David Hobbs (racing driver)

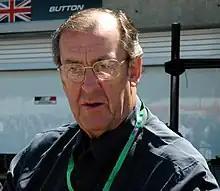
Hobbs in the pitlane of the Indianapolis Motor Speedway at the 2005 United States Grand Prix

David Wishart Hobbs (born 9 June 1939) is a British former racing driver. He worked as a commentator from the mid 1970s for CBS until 1996, Speed from 1996 to 2012 and NBC from 2013 to 2017. In 1969 Hobbs was included in the FIA list of graded drivers, a group of 27 drivers who by their achievements were rated the best in the world. Hobbs was inducted into the Motorsports Hall of Fame of America in 2009.